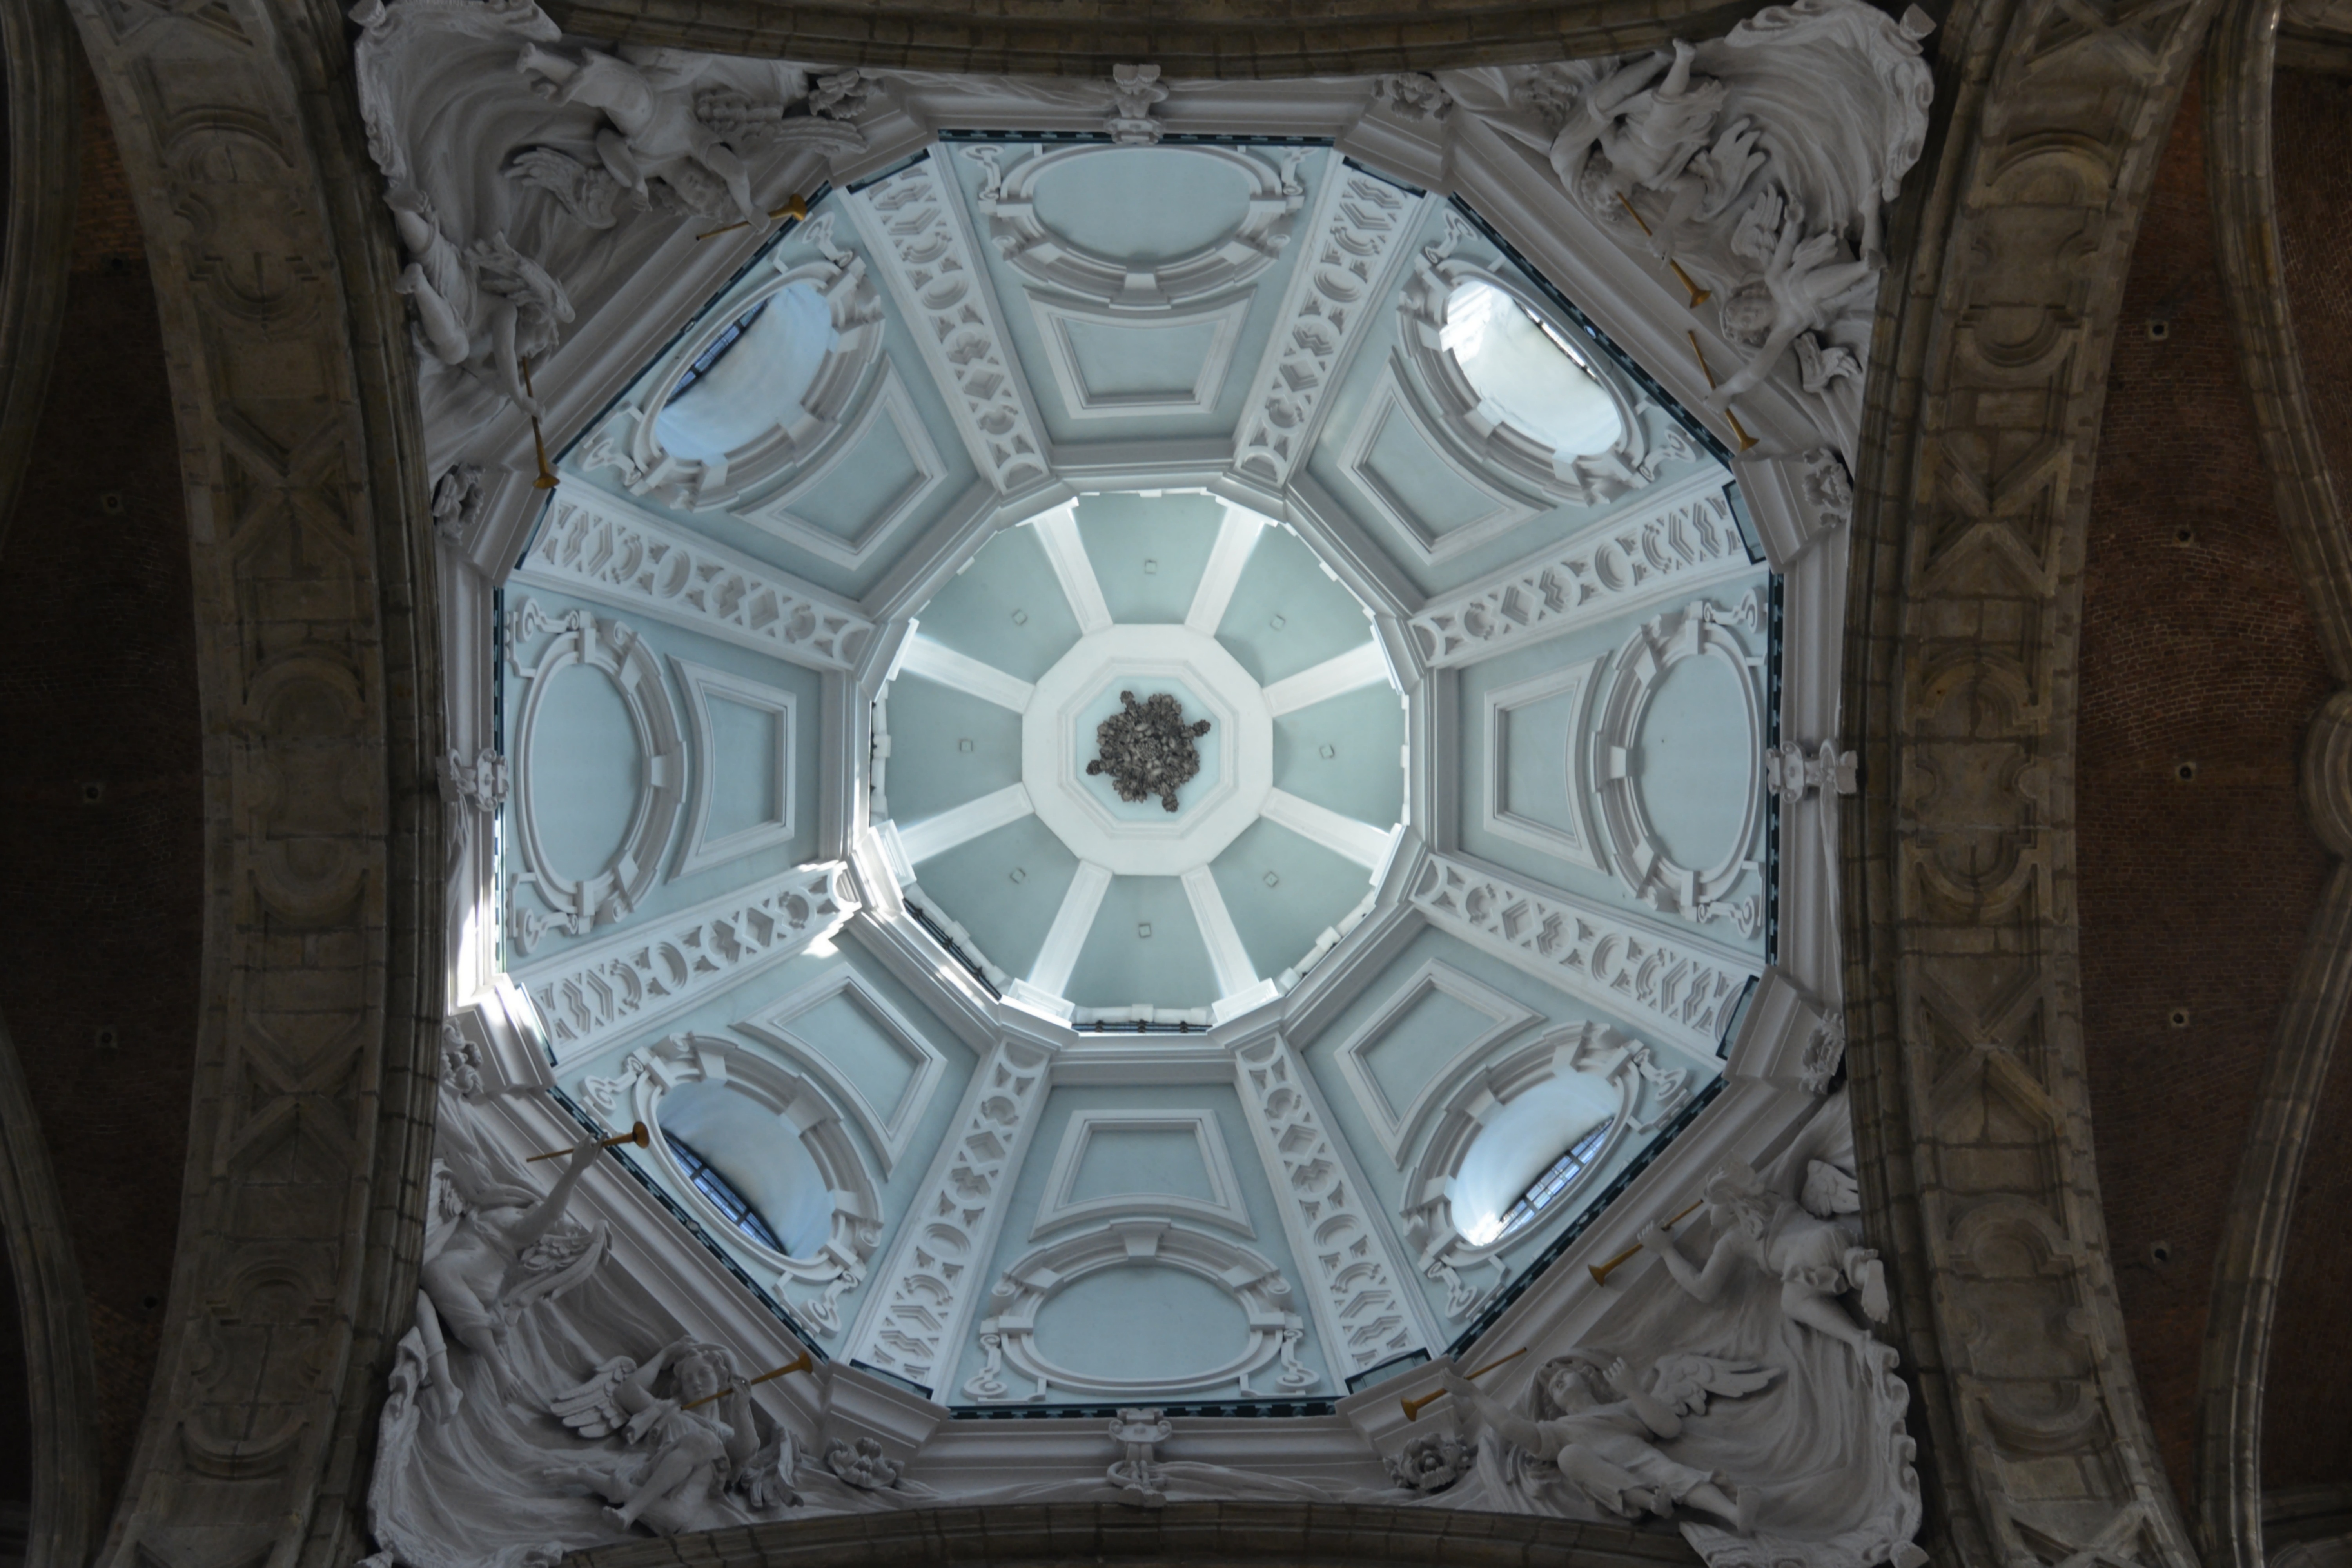
architecture, building, ceiling, church, art, symmetry, dome, carving, vaults, abbey of grimbergen